Buddhism in Sri Lanka

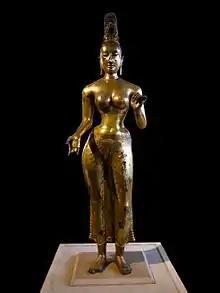
Gilded bronze statue of the Tara Bodhisattva, from the Anuradhapura period (8th century)

It is known that in the 8th century, both Mahāyāna and the esoteric Vajrayāna form of Buddhism were being practised in Sri Lanka, and two Indian monks responsible for propagating Esoteric Buddhism in China, Vajrabodhi and Amoghavajra, visited the island during this time.